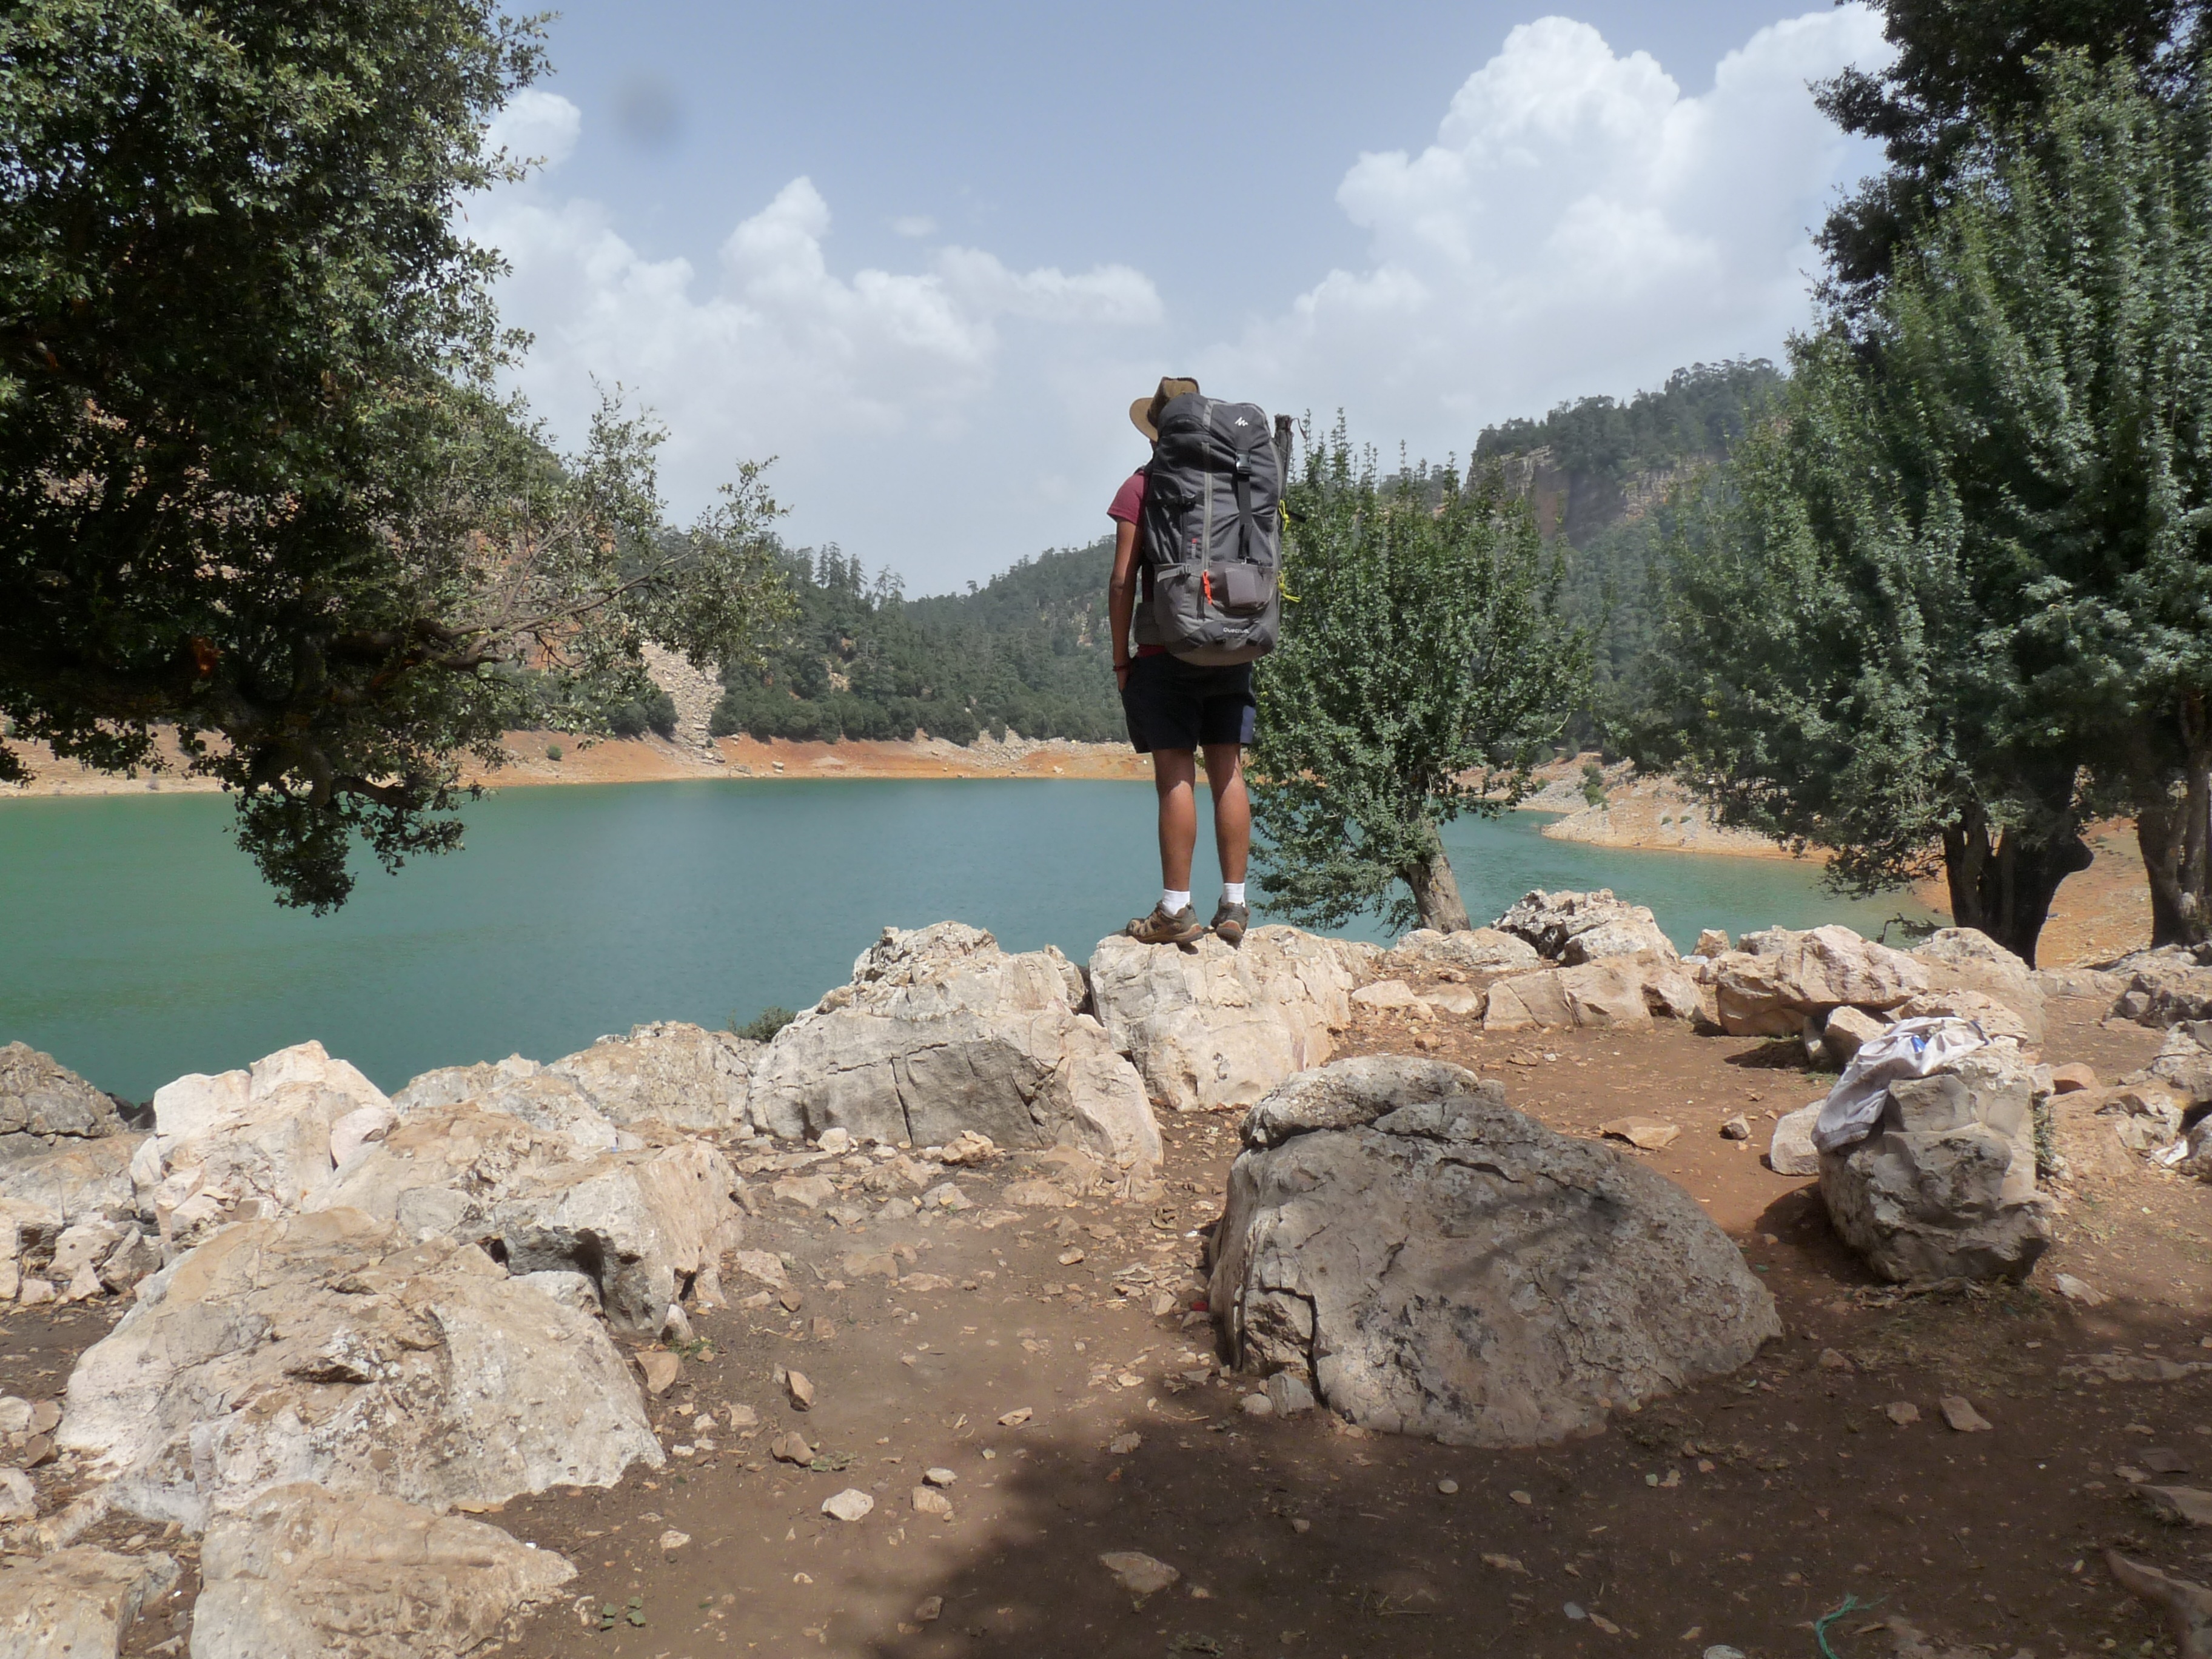
walking, hiking, lake, river, geology, trekking